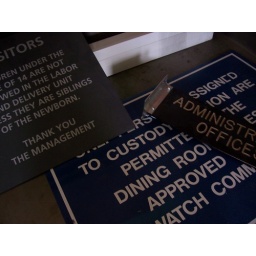
Randomly laying on a table near the kitchen area.